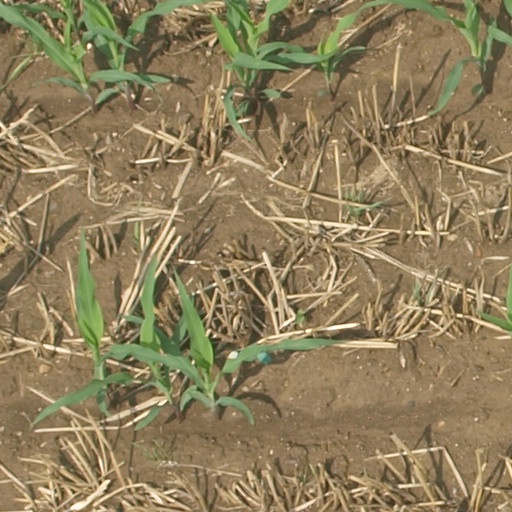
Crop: maize; corn